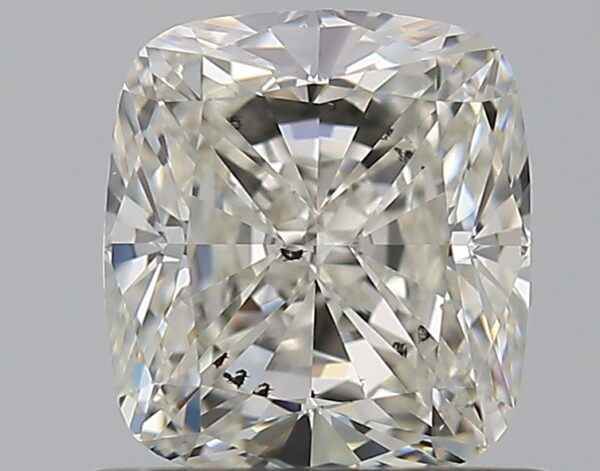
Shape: cushion
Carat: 1
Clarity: SI1
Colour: I
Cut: EX
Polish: EX
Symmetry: EX
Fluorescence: N
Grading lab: GIA
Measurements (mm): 5.83 x 5.3 x 3.69